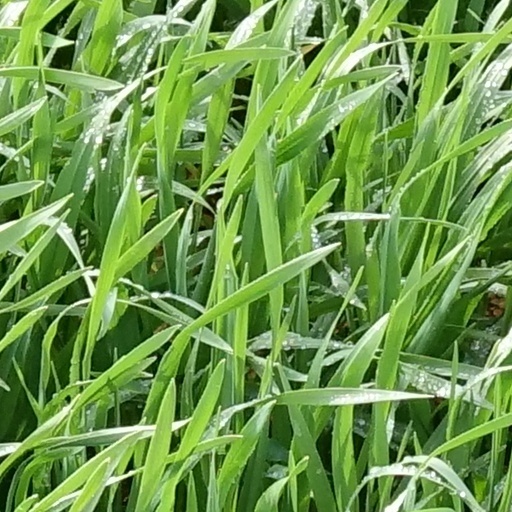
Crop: wheat